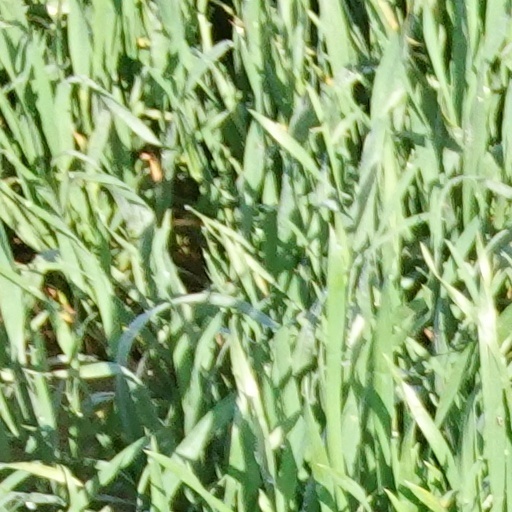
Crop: wheat